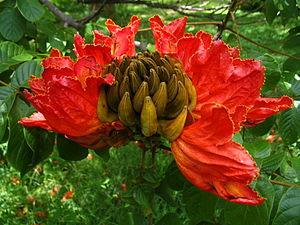
La Global Invasive Species Database ou GISD est une base de référence libre sur internet concernant les espèces exotiques modifiant la biodiversité originelle d'une région à la suite de leur introduction. La GISD vise à augmenter la conscience publique sur le sujet des espèces envahissantes et faciliter une prévention efficace en diffusant des informations spécialisées. Cette base concerne les animaux comme les micro-organismes et les plantes. Cette base est en anglais et une base en japonais est actuellement en développement.